Hibari Misora

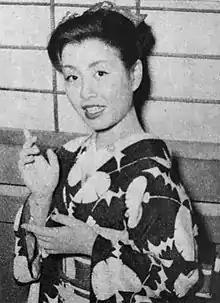
Hibari in 1954

In June 1950, Misora was one of the first entertainers from Japan to visit the United States after the war. She performed in Hawaii and California.